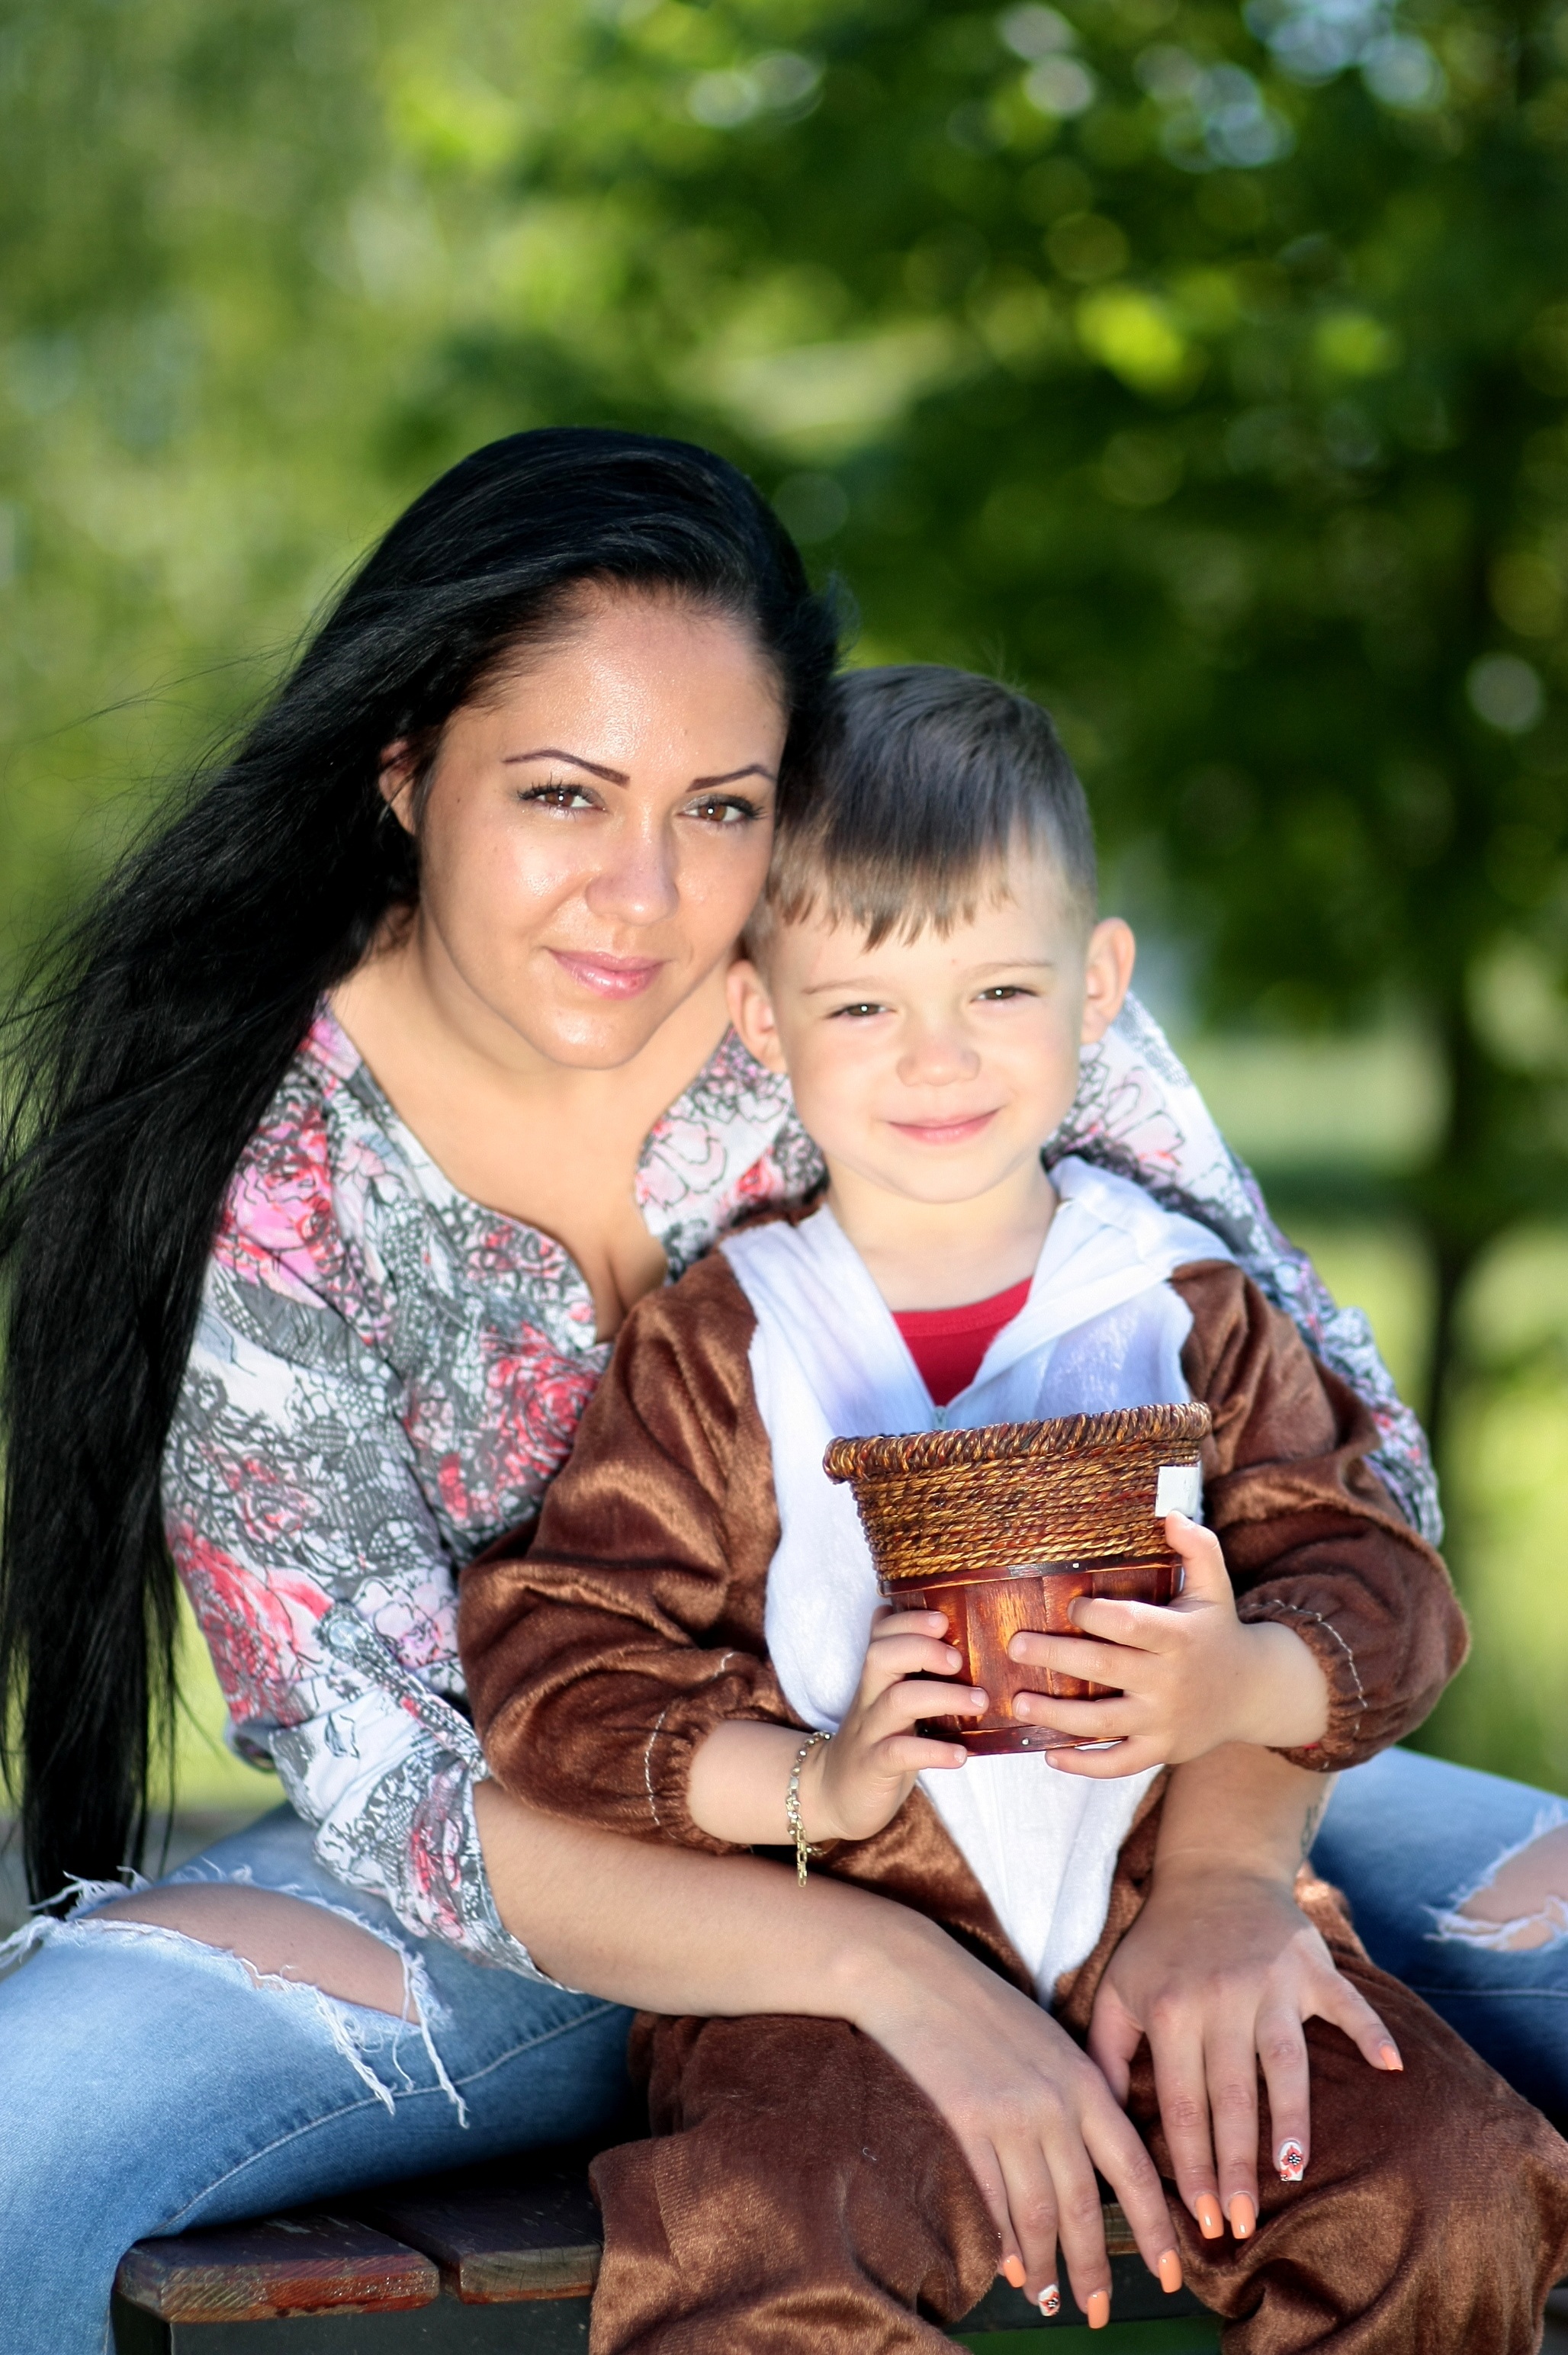
person, people, woman, love, sitting, child, hug, mom, son, teddy bear, family, interaction, photo shoot, portrait photography